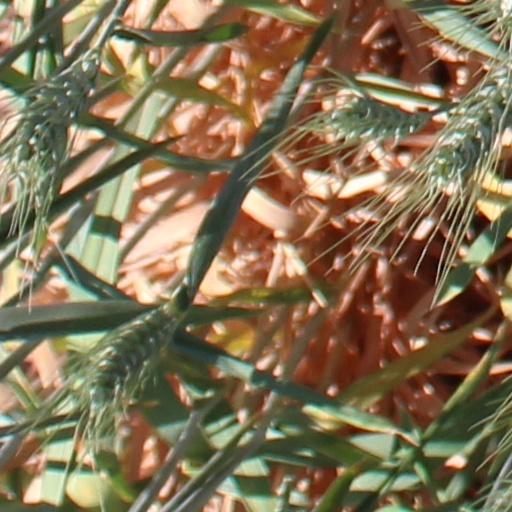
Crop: wheat